Bernardyńska Street

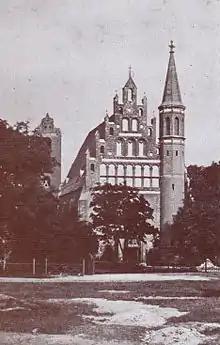
Church Bernardinska 1880

Registered on Kuyavian-Pomeranian Heritage list Nr.601227, Reg.A/674 (March 4, 1931) and Nr.601228, Reg.A/674 (September 30, 1992)